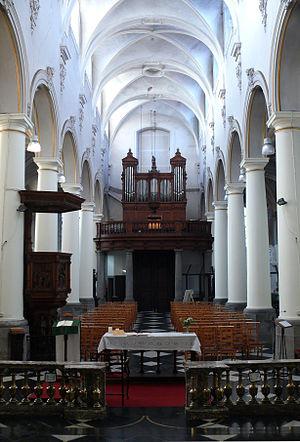
Vue intérieure vers le jubé. 2011 (ARMELLINI, A.).
L’église Saint-Rémy à Huy date du XVIIIᵉ siècle et se situe en pleine agglomération hutoise, sur la rive droite de la Meuse.